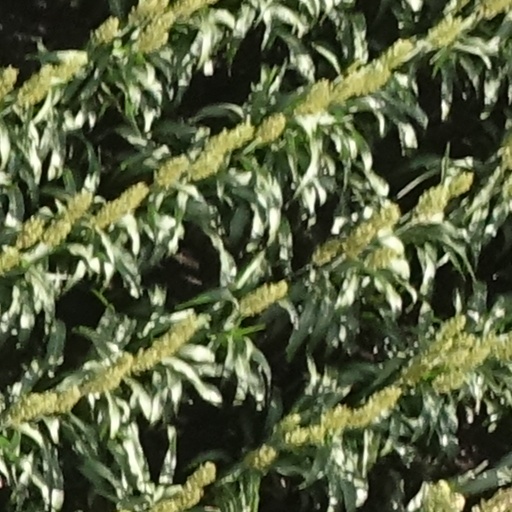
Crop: sorghum